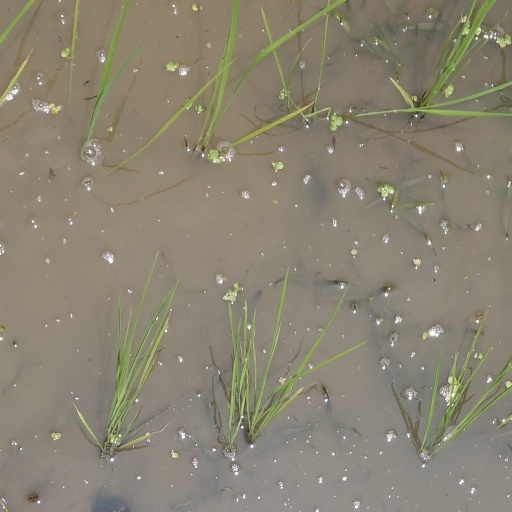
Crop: rice